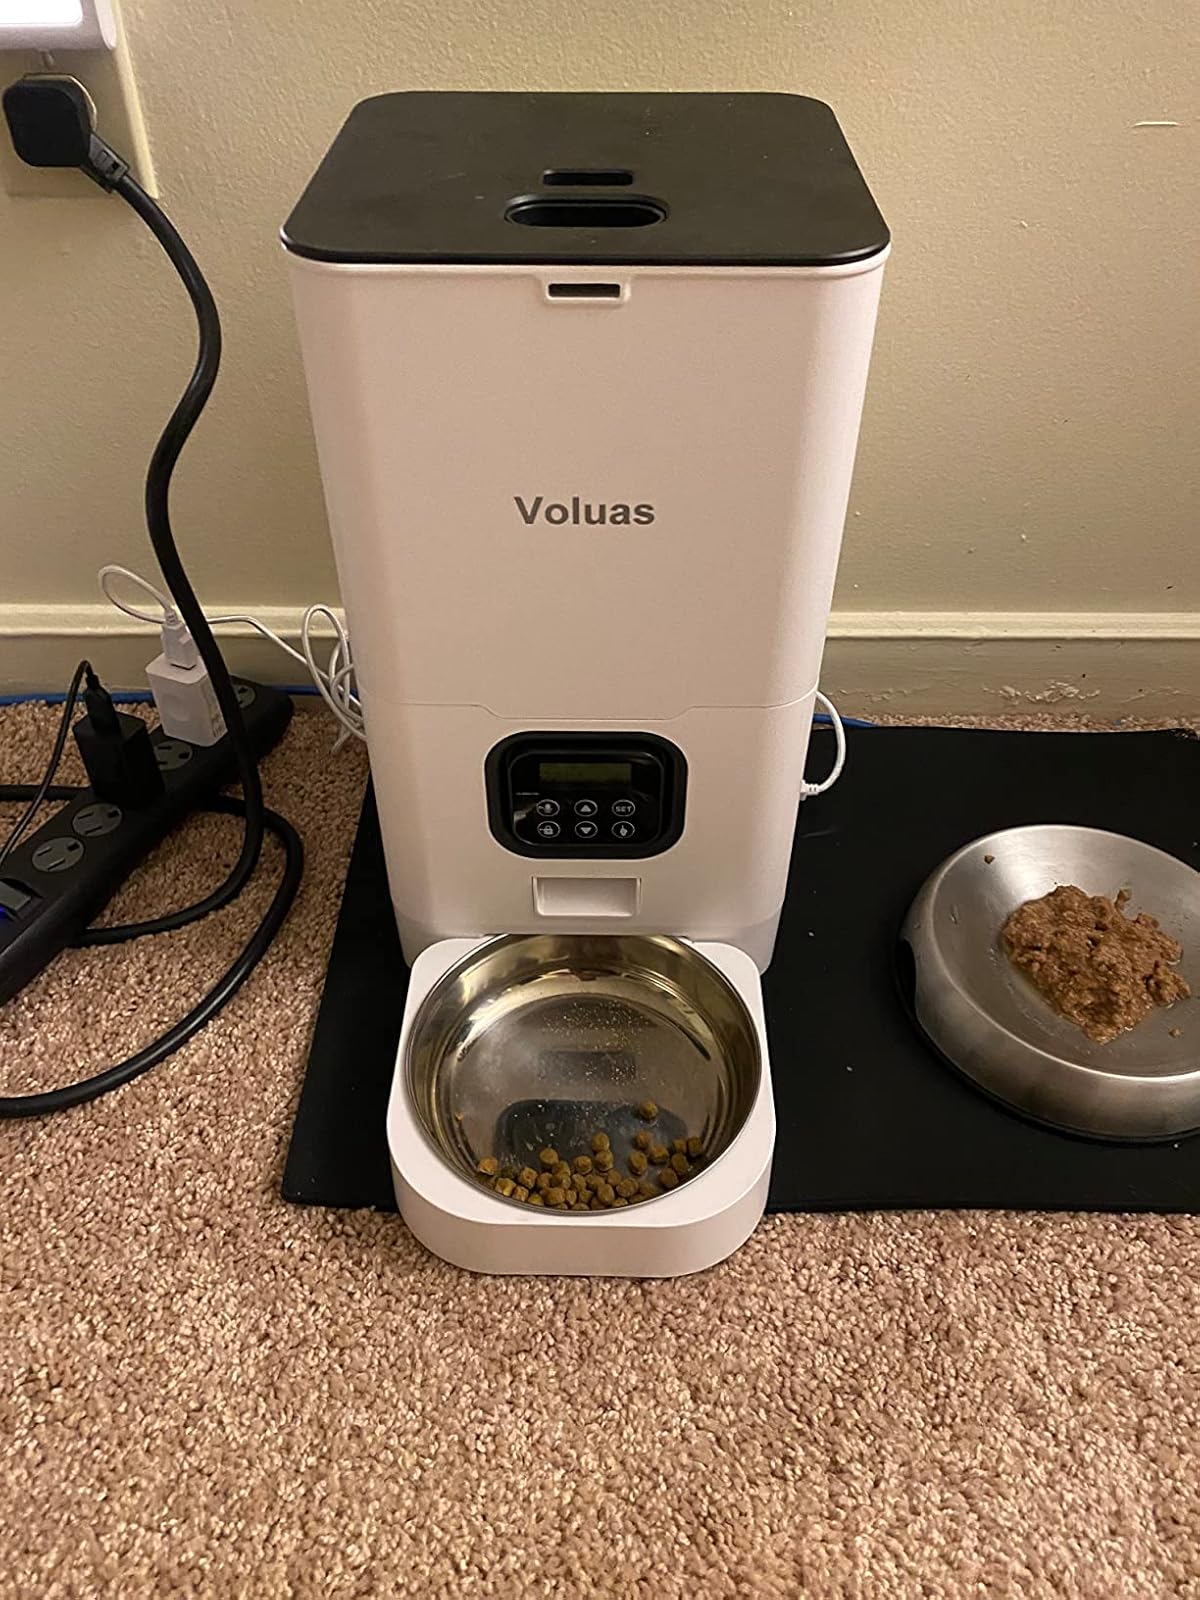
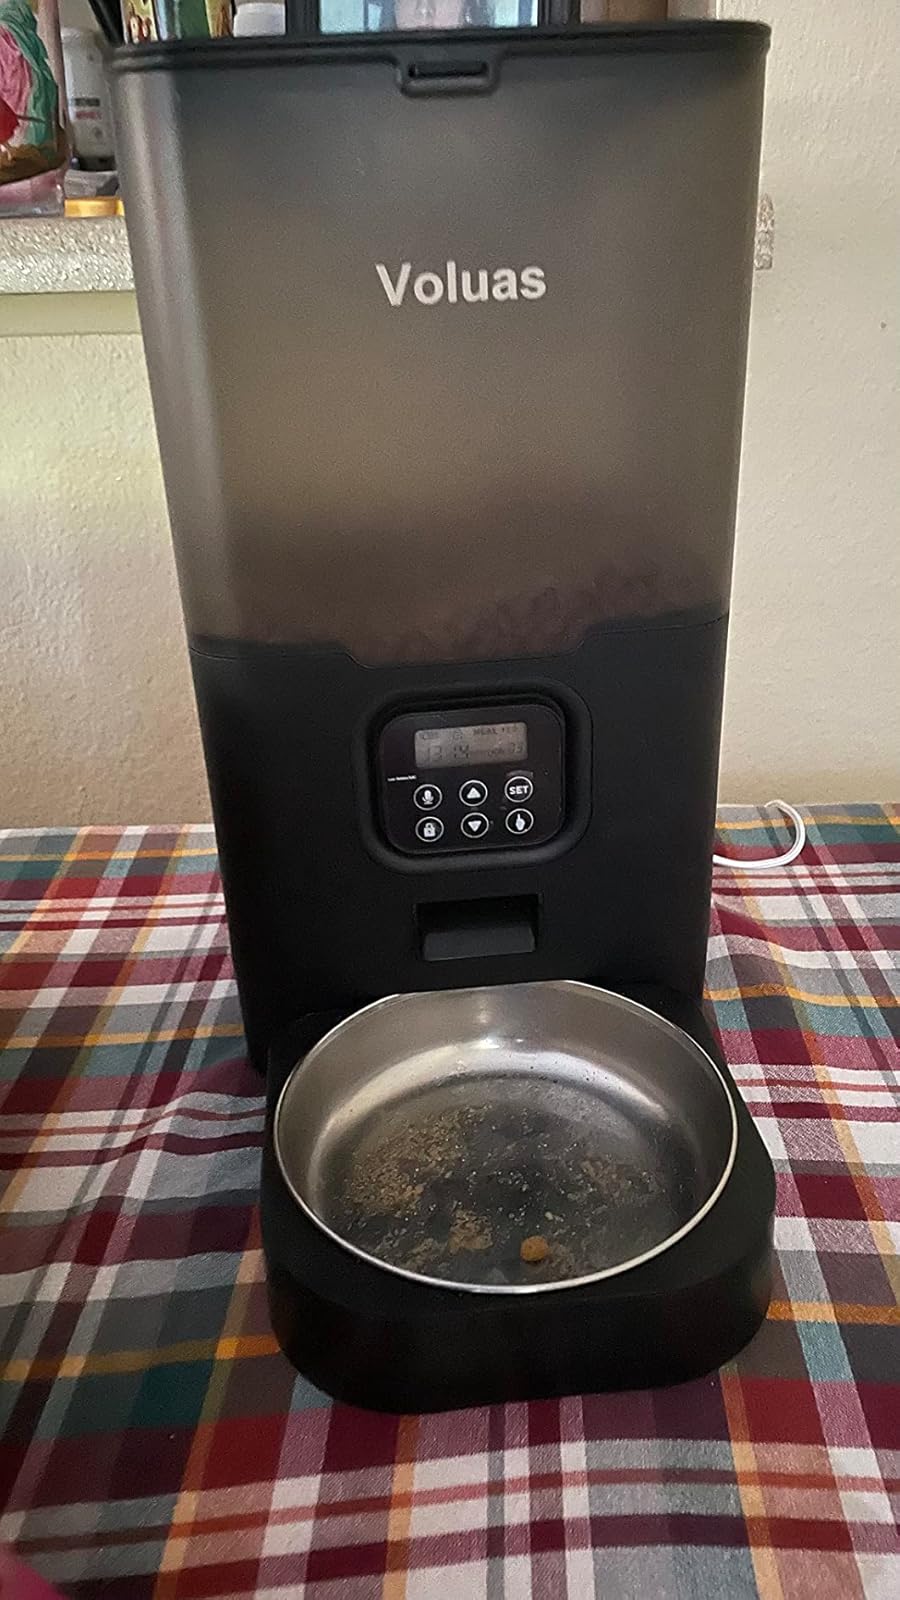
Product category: items_feeder
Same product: no